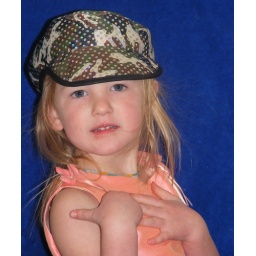
Jaydyn1 in camo hat n pink dress